Sivagurunathaswamy Temple

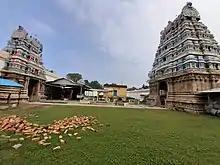

Sivagurunathaswamy templeis a Hindu temple dedicated to Shiva located in the village of Aduthurai, Tamil Nadu, India. Shiva is worshipped as Sivagurunathaswamy, and is represented by the "lingam". His consort Parvati is depicted as Prabhavalli. The presiding deity is revered in the 7th century Tamil Saiva canonical work, the "Tevaram", written by Tamil saint poets known as the nayanars and classified as "Paadal Petra Sthalam".